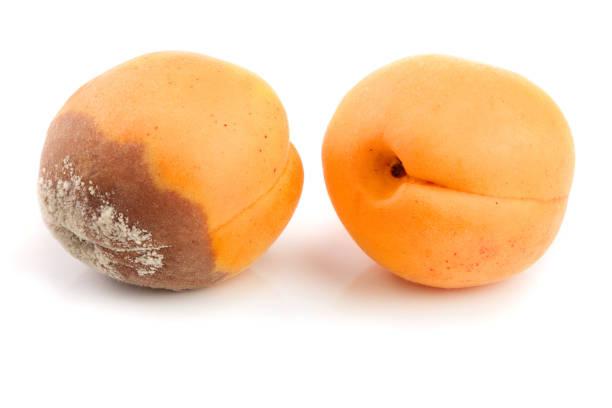
Plant: Peach
Disease: peach brown rot